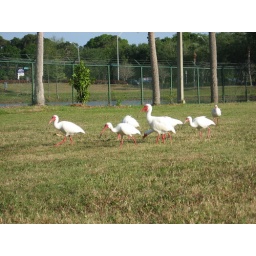
A White Ibis flock picking through the grass in the soccer field behind Dort.